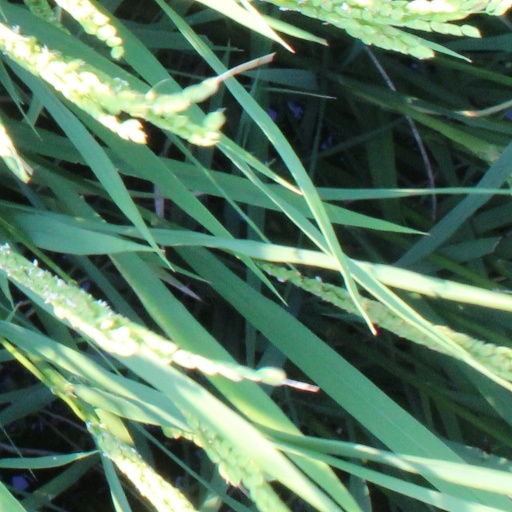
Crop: rice